First Choice (UK)

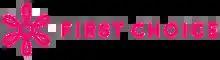
Logo used until 2023

In March 2007, the merger of the travel division of TUI AG with First Choice Group plc was announced. The European Commission approved the merger on 4 June 2007, on the condition that the merged company sell Budget Travel in Ireland. The merged company, TUI Travel PLC, began operations in September 2007.